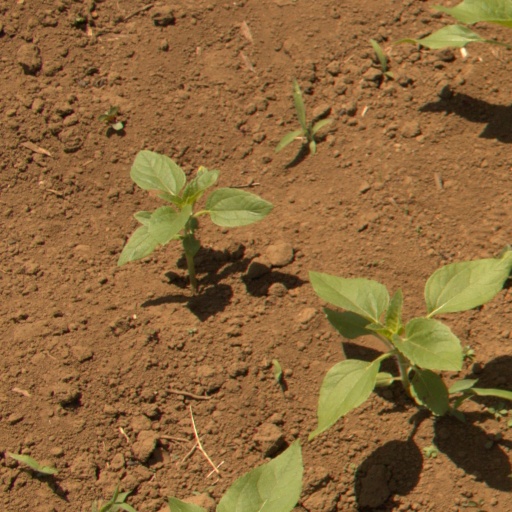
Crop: Jerusalem artichoke